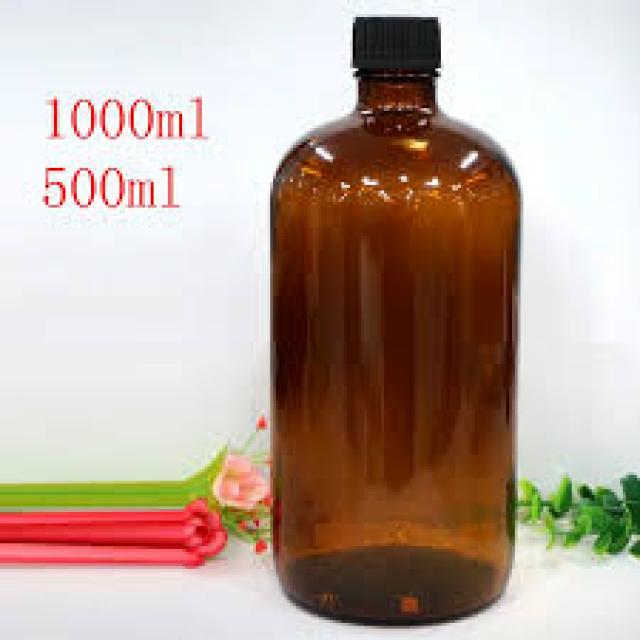
Label: Glass